Congress of Verona

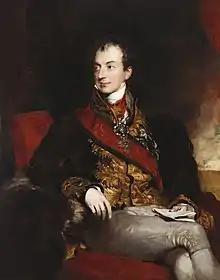
"Portrait of Prince Metternich" by Thomas Lawrence.

While the representatives of Great Britain and the other European powers had at first, during the Congress of Vienna, acted largely in concert, the extent to which the concord epitomized in the expression the "Concert of Europe" had unraveled in seven years became apparent in the way in which the three main questions before this Congress were handled.